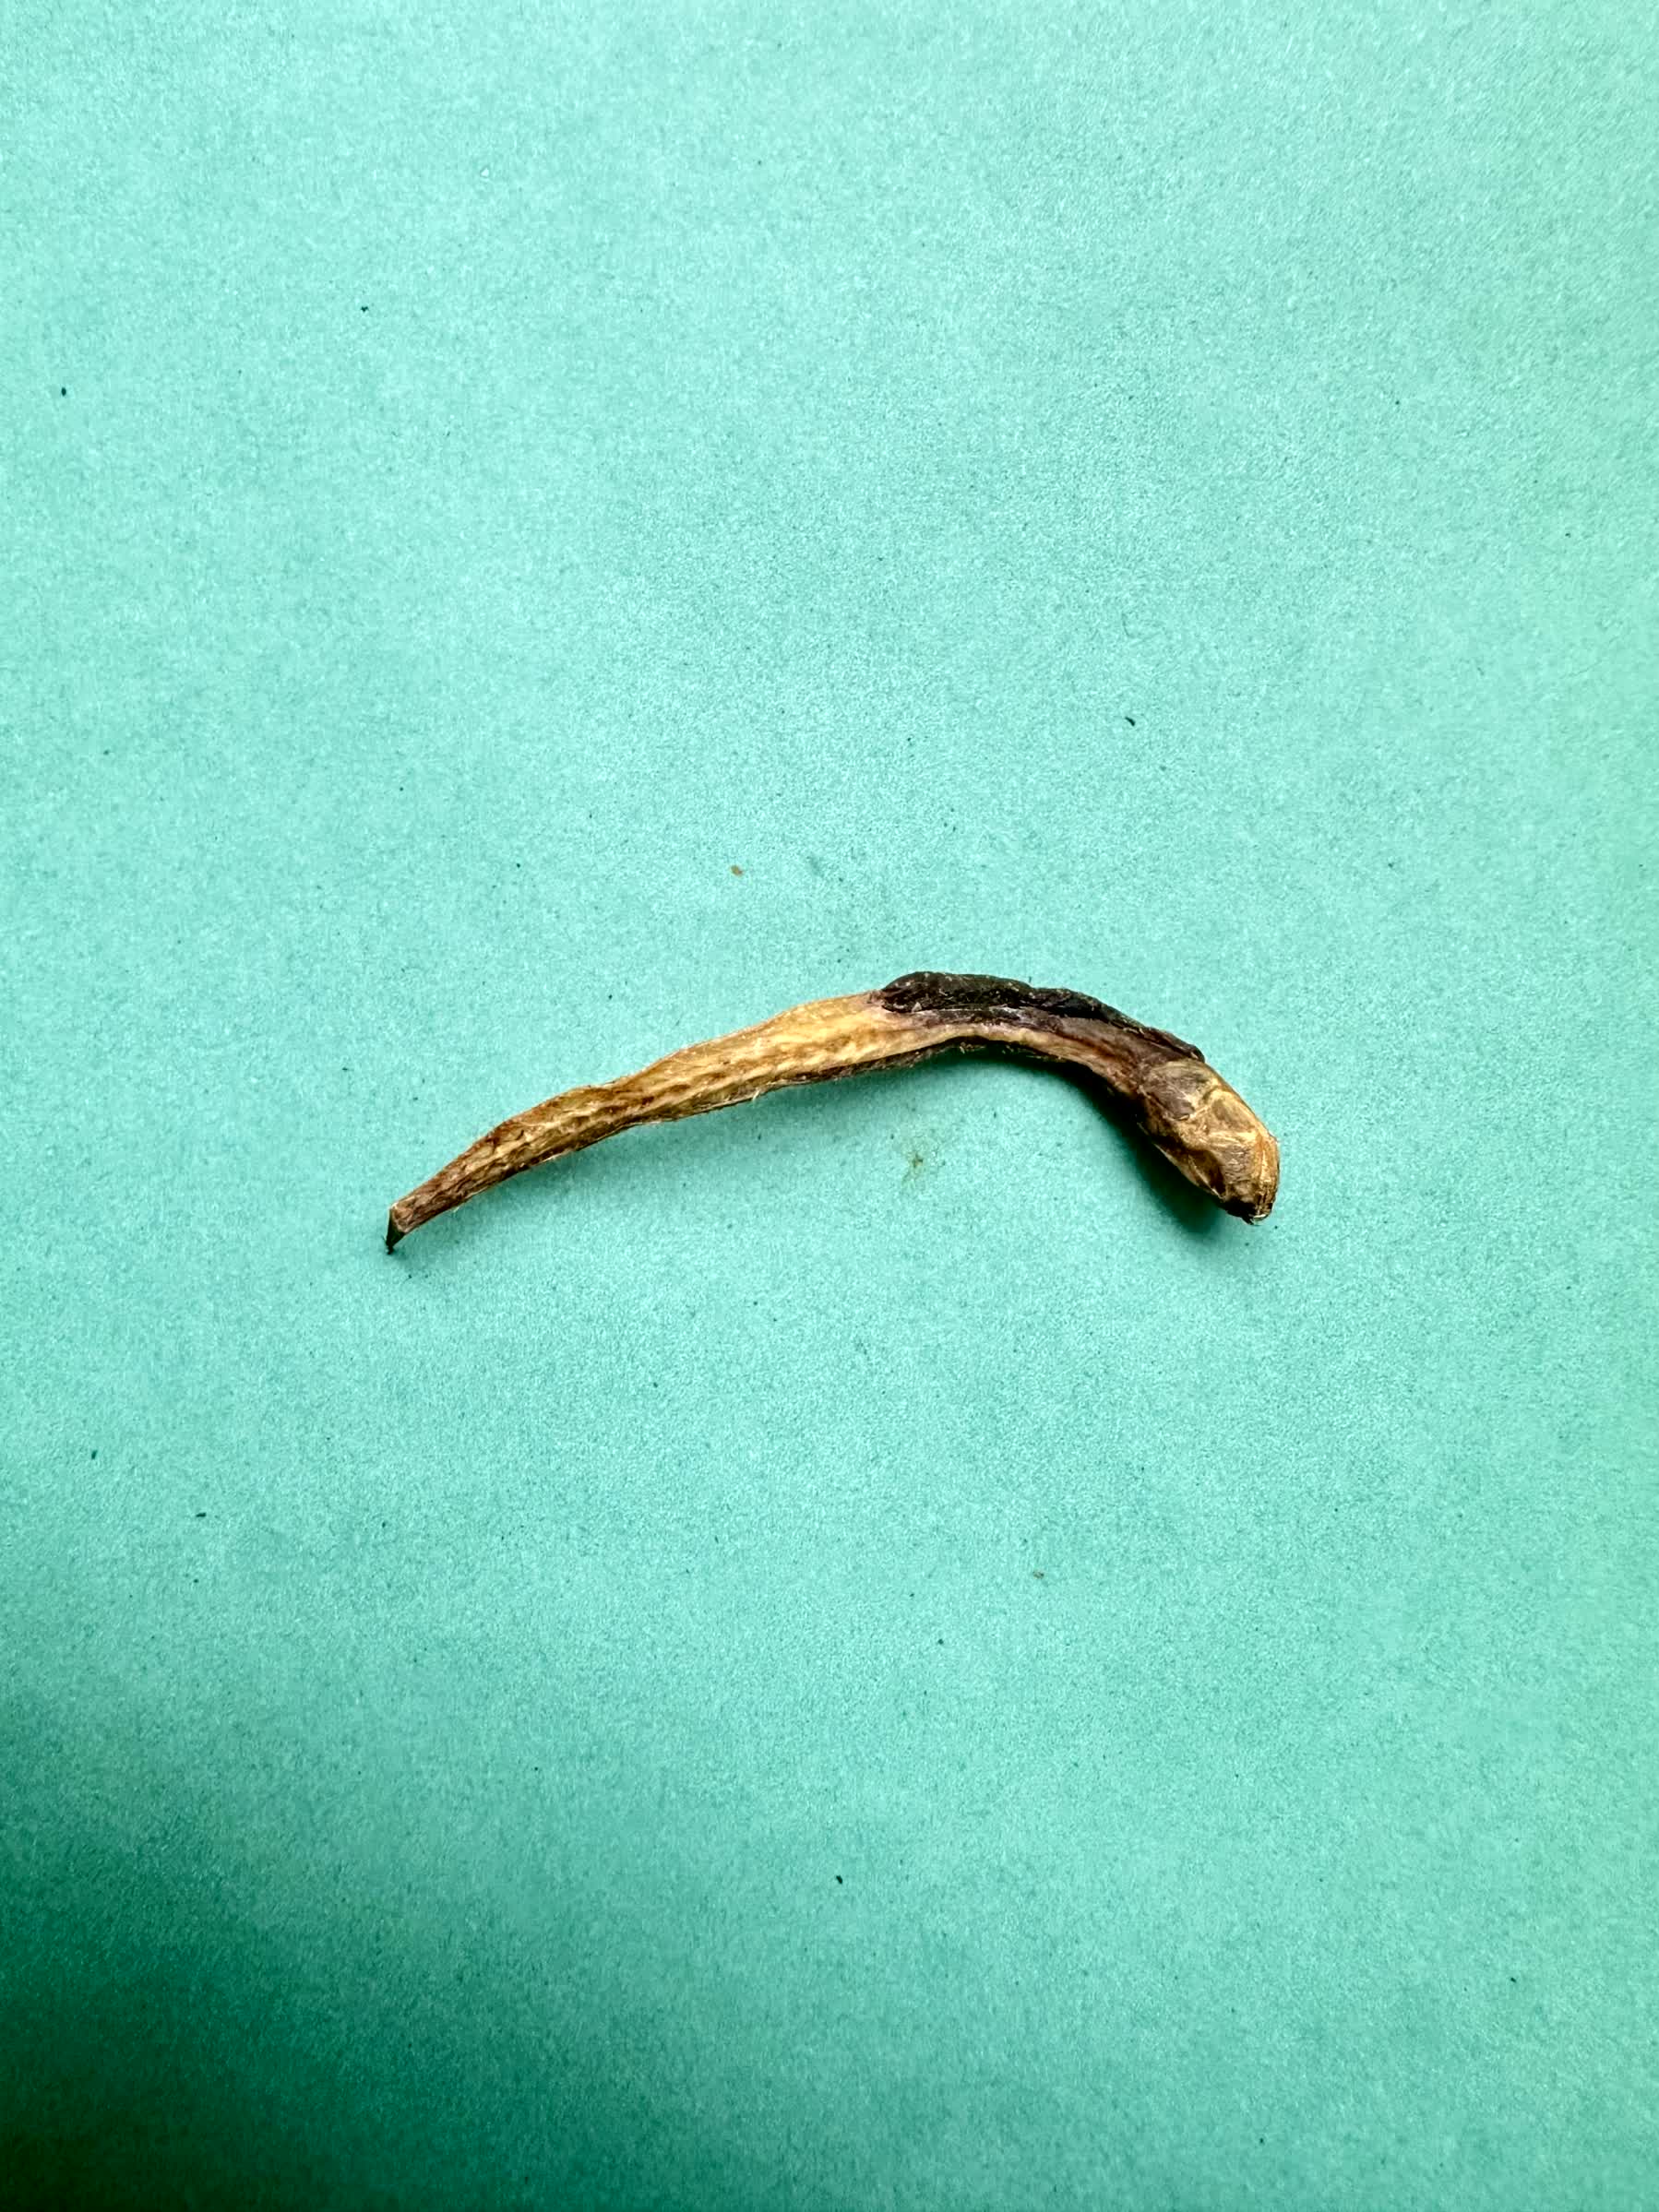
Species: Chewa